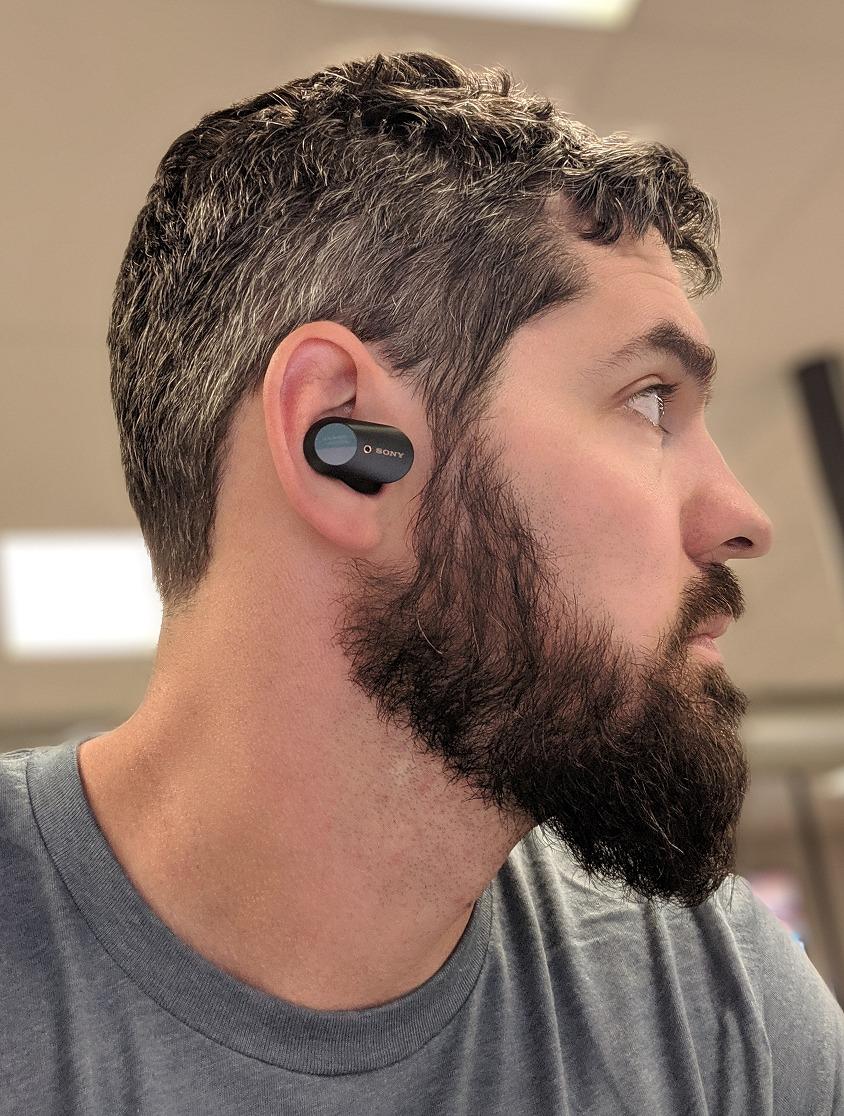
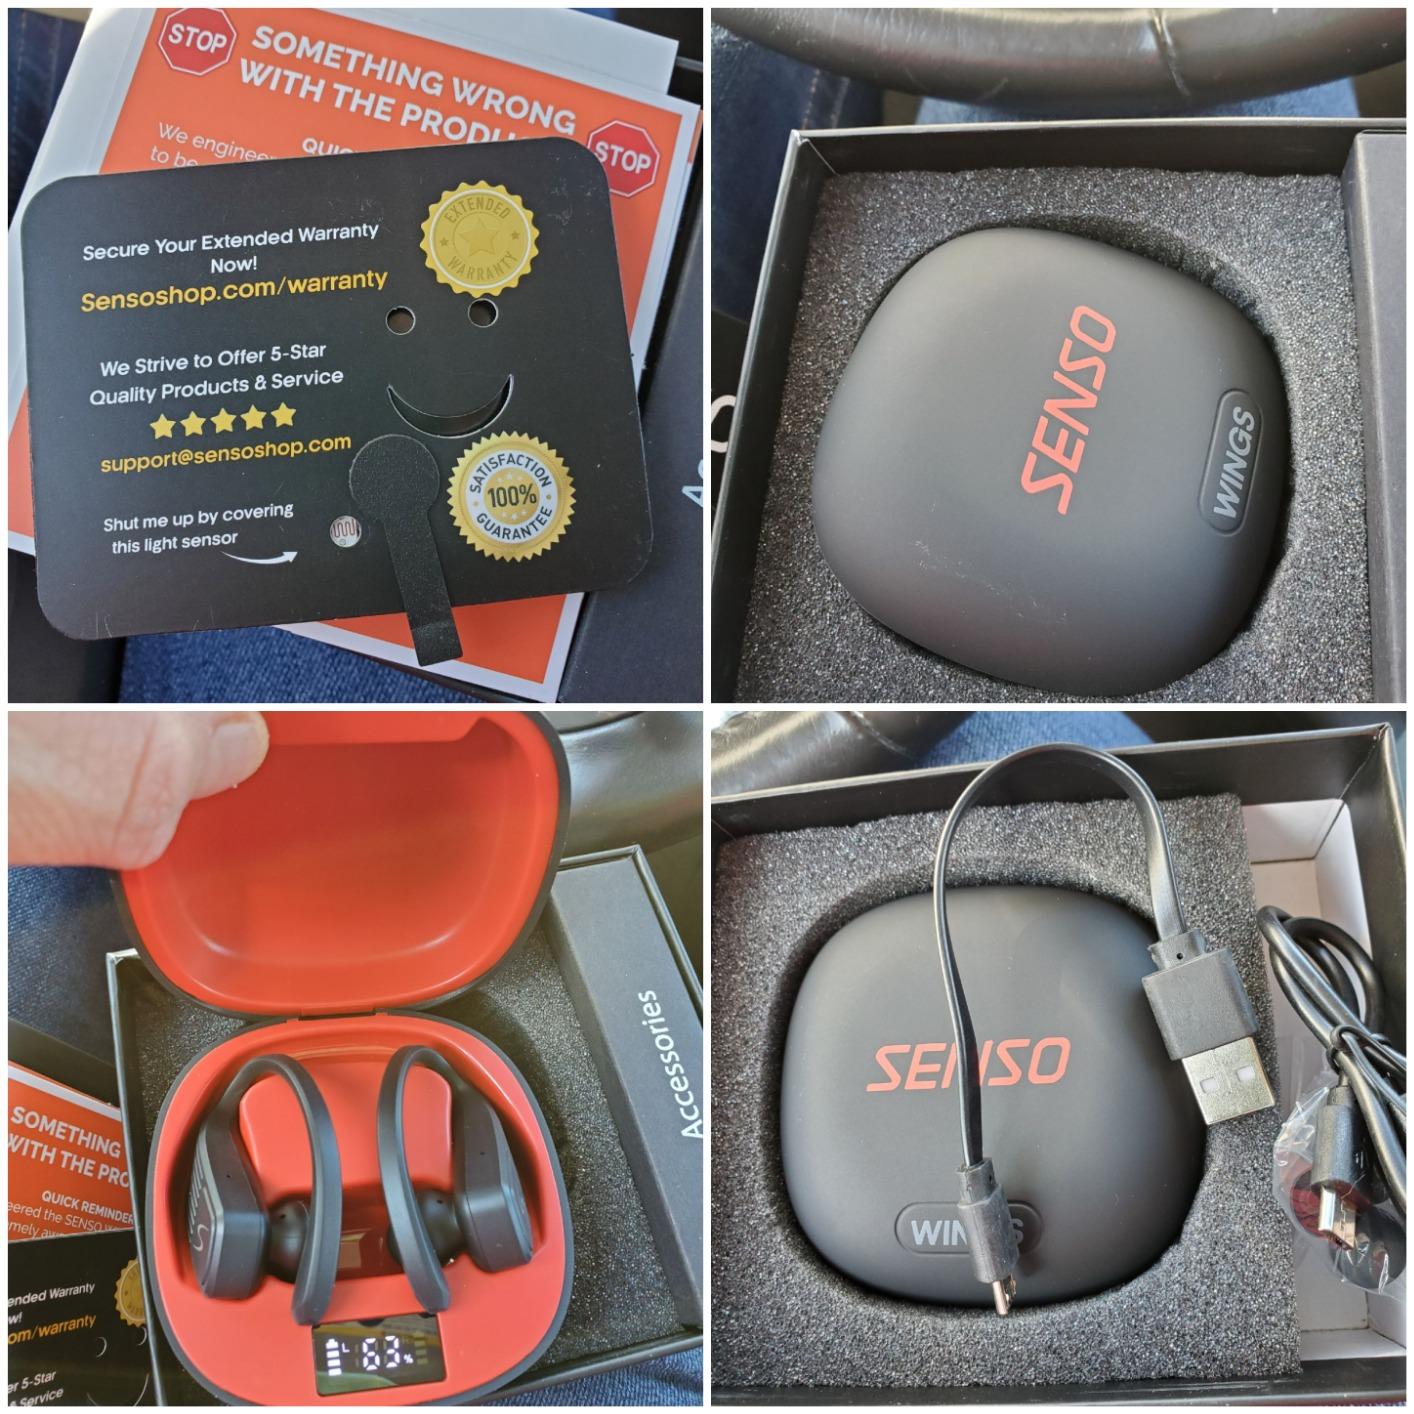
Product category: earbuds
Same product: no